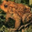
Label: frog